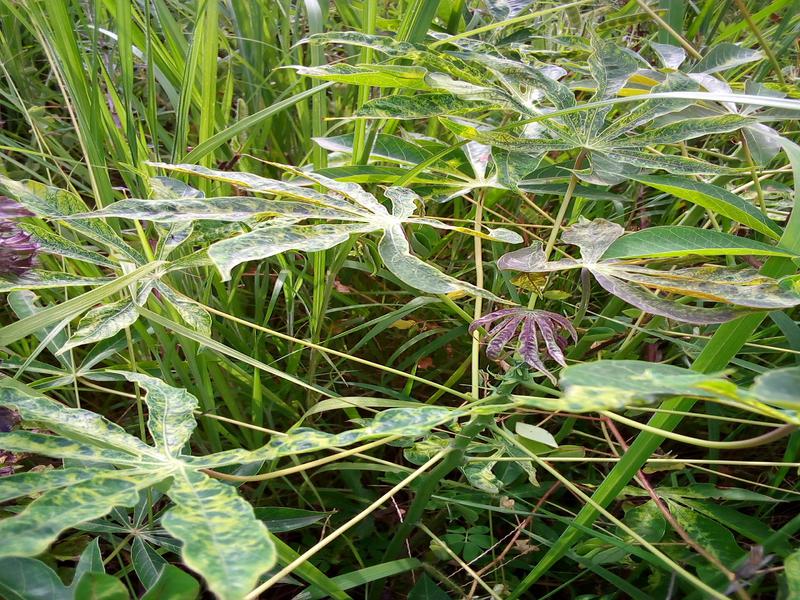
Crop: cassava
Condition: mosaic_disease